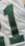
Number: 1